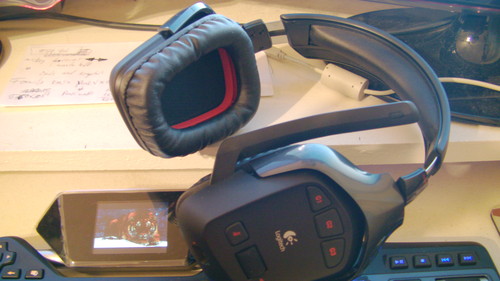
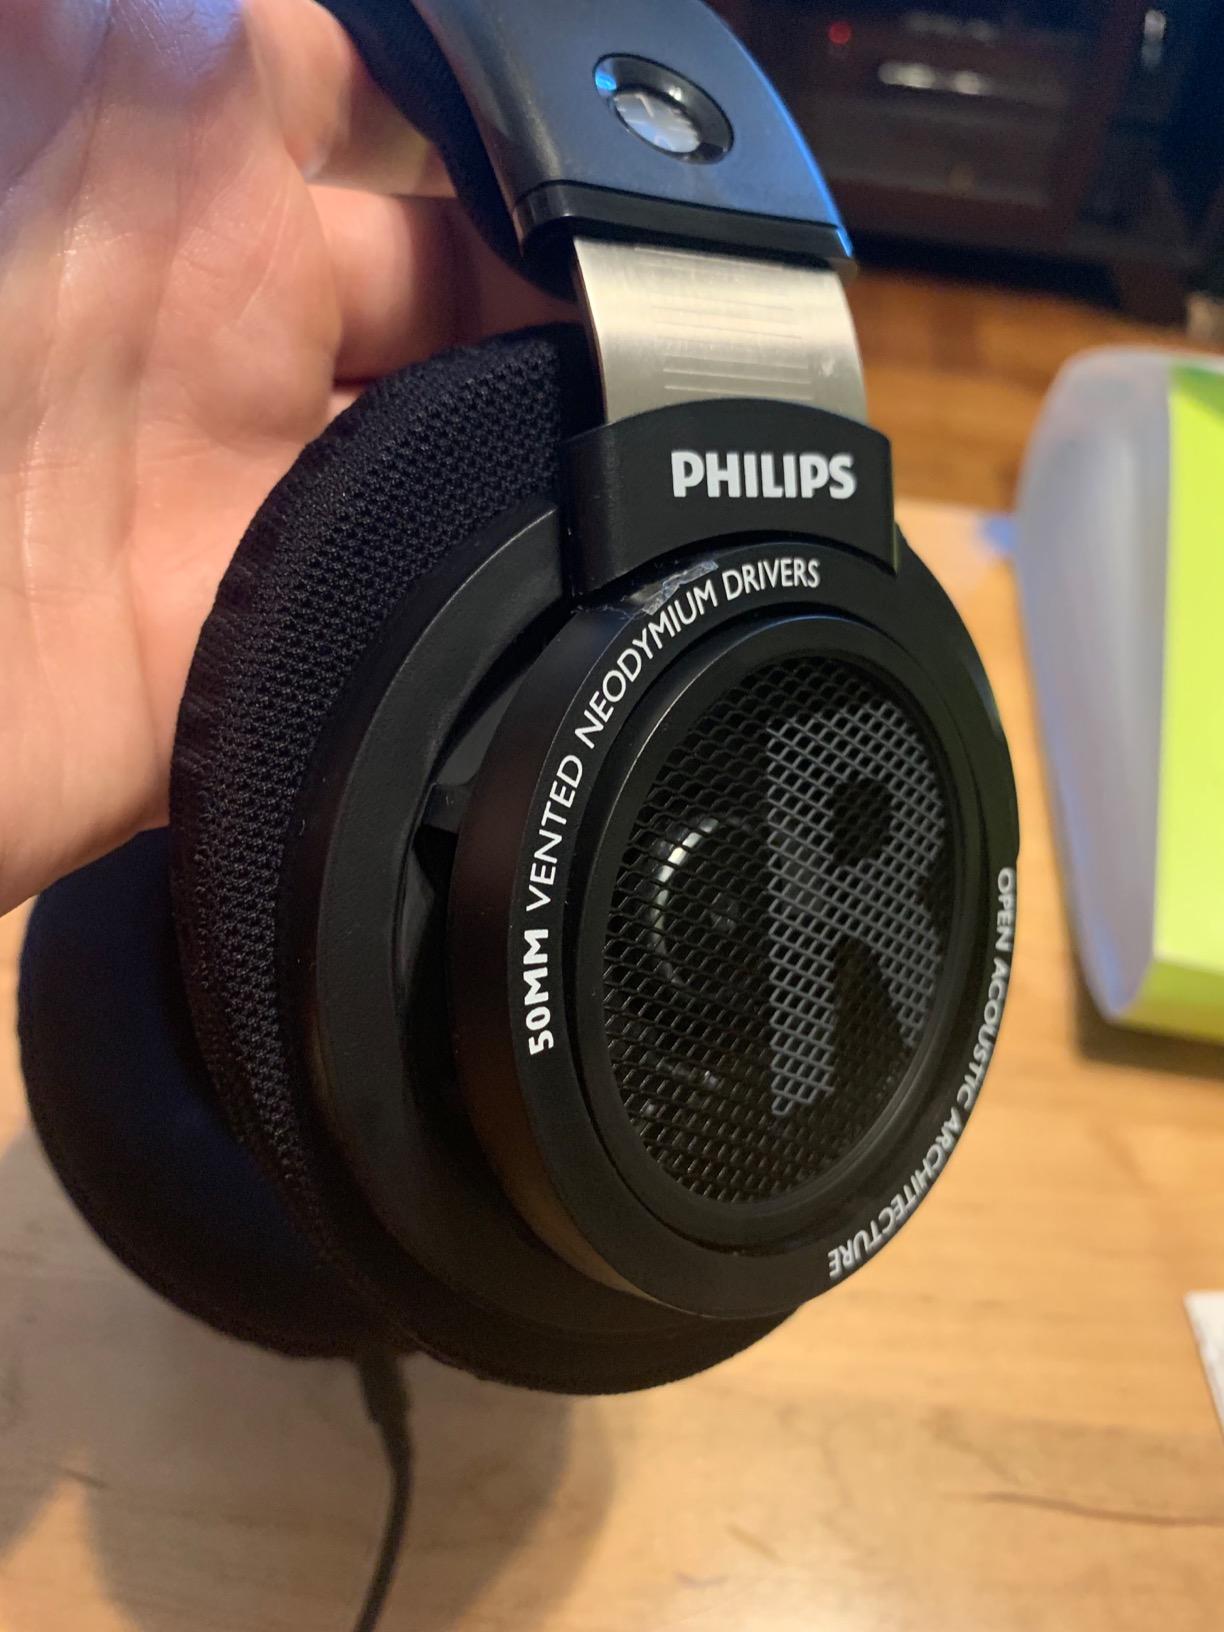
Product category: headphones
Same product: no